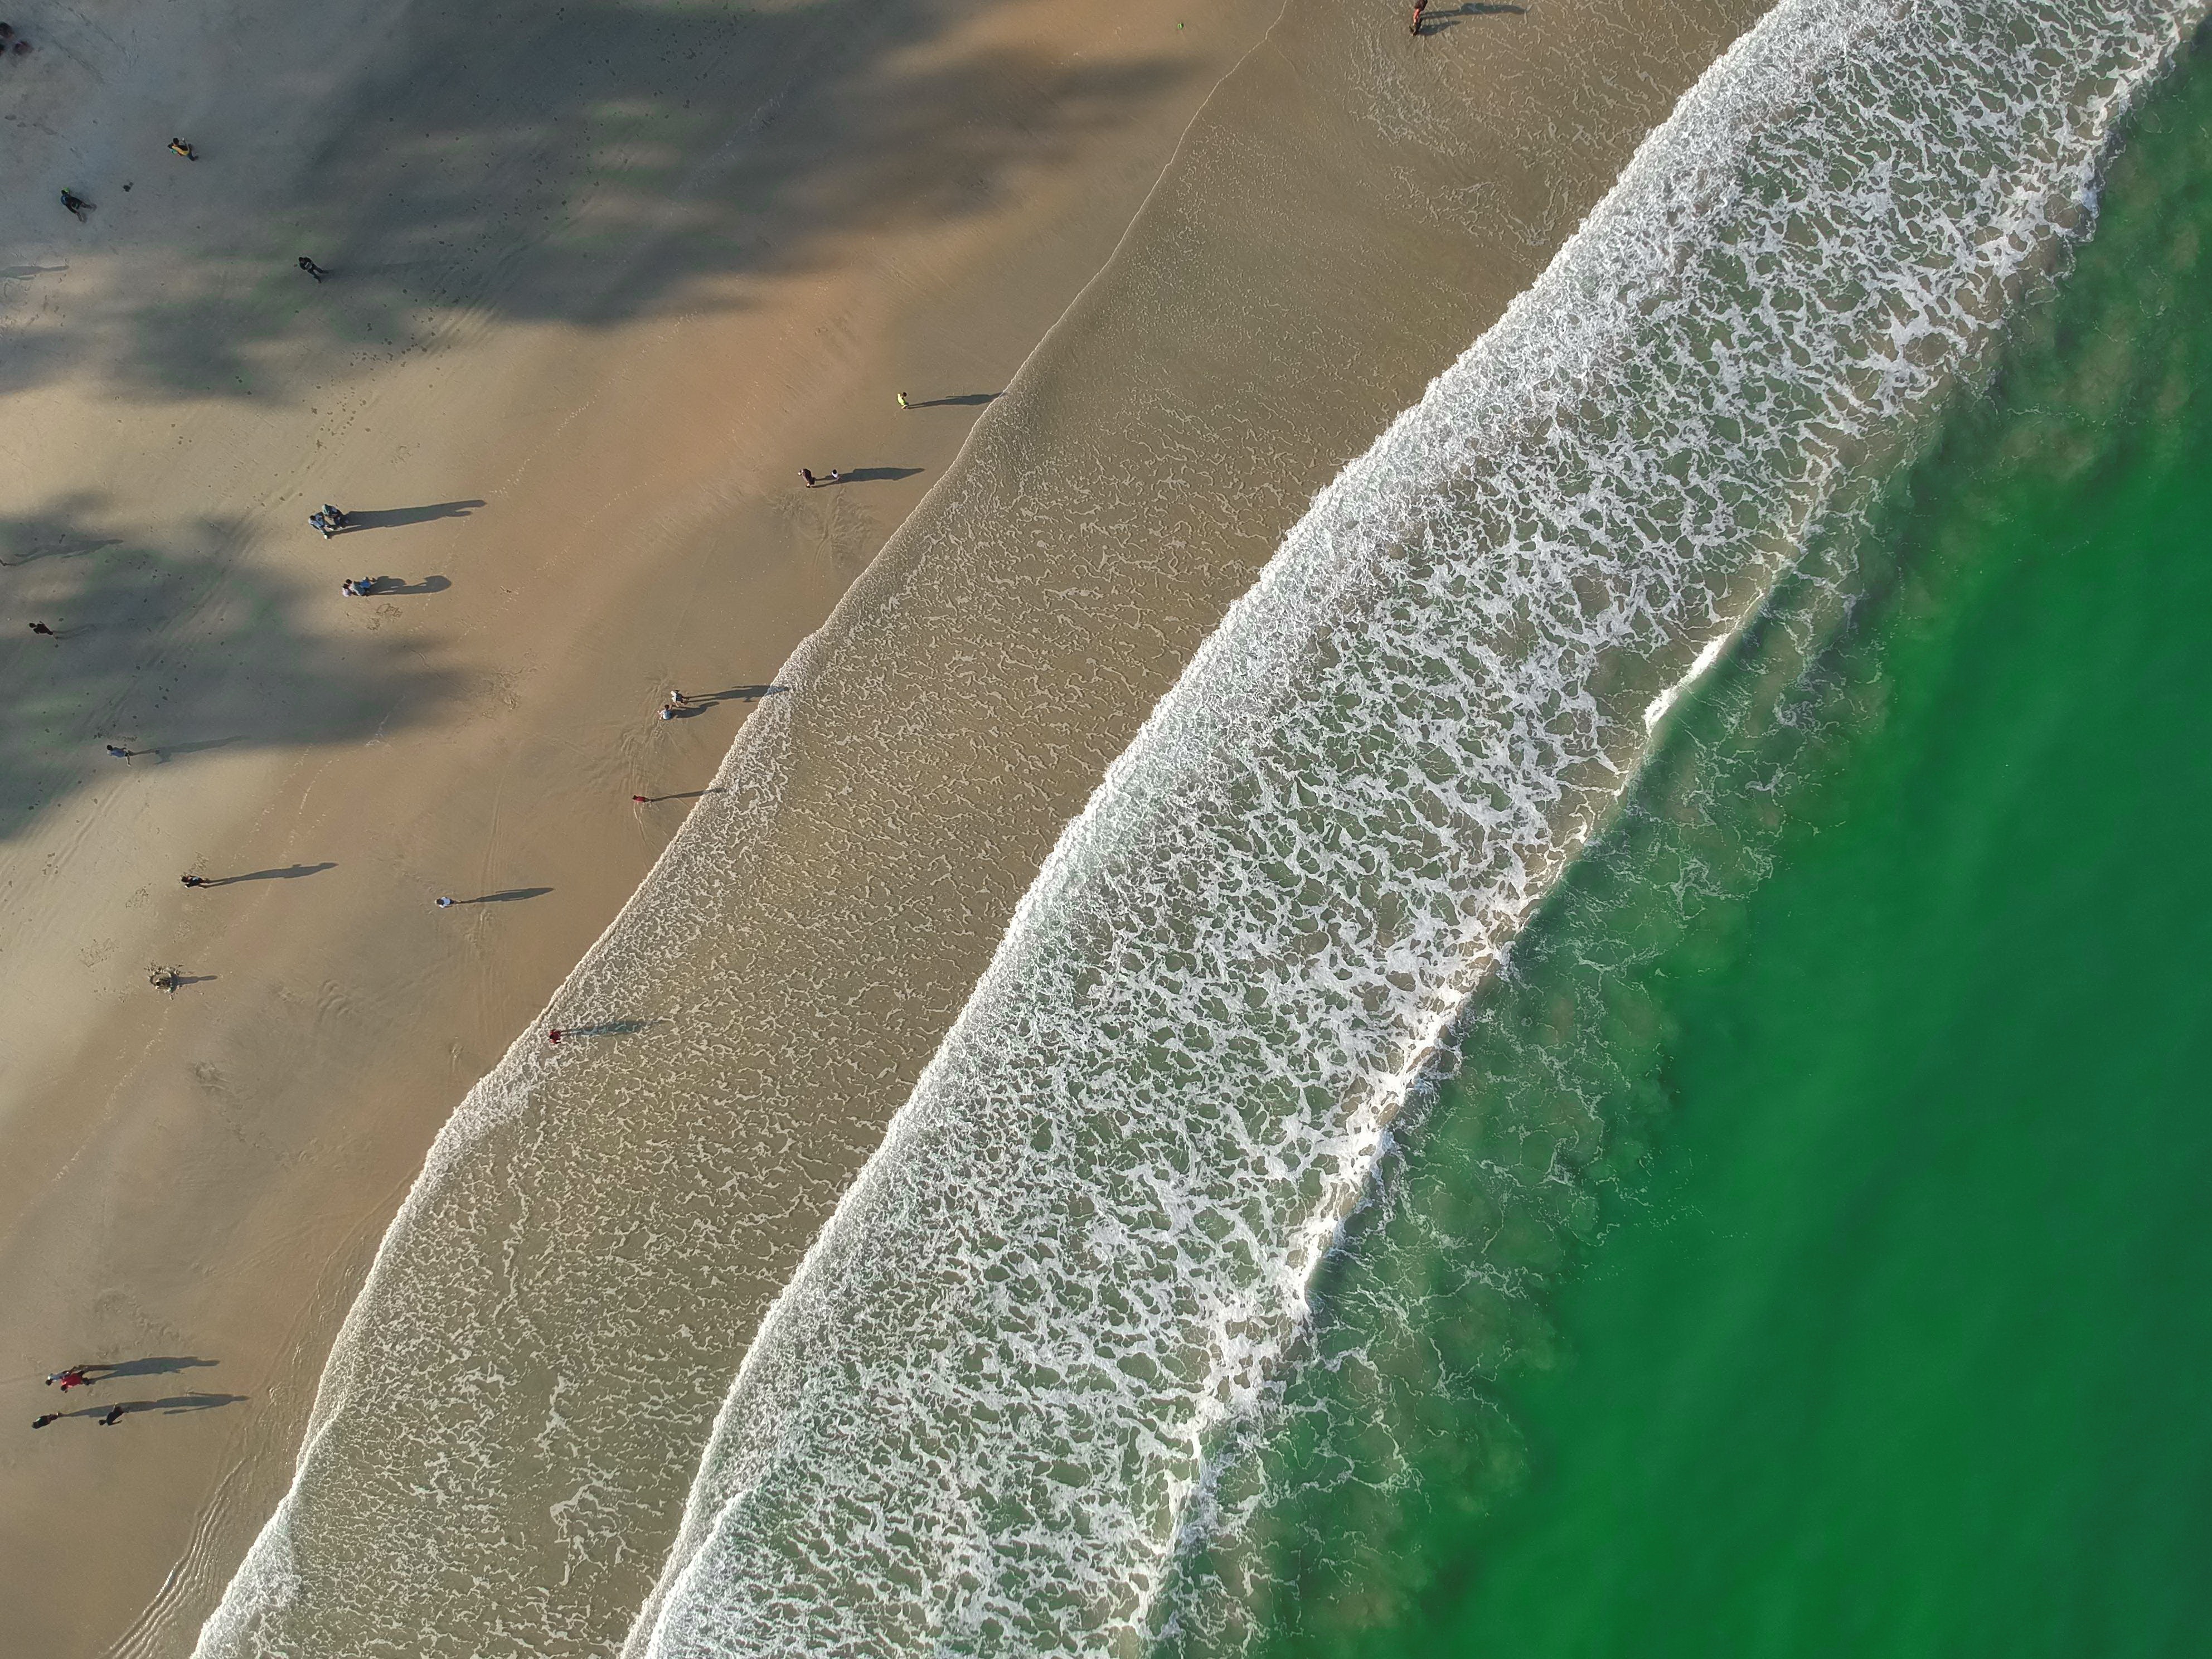
water, green, water resources, sand, wave, landscape